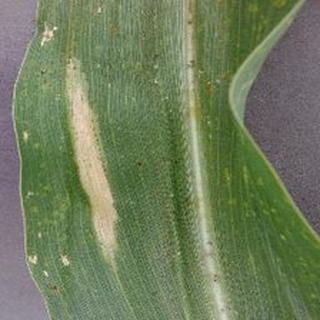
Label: corn_northern_leaf_blight